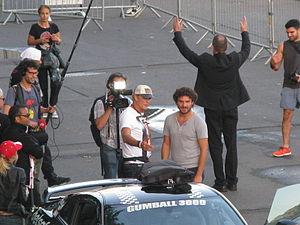
L'acteur David Hasselhoff et le présentateur Maxime Musqua lors du Gumball 3000 à Paris.
Le Gumball 3000 est un rallye automobile annuel international inspiré du Cannonball, de 3 000 miles de distance moyenne lui donnant son nom, qui se déroule généralement sur le réseau routier à travers l'Europe, les États-Unis et l'Asie. Il s'agit d'un rallye de régularité sans chronométrage, ni de prix pour le premier arrivé sur les points de contrôles. Cependant il arrive que certains participants dépassent très largement les limitations de vitesse et se voient verbalisés ou confisquer leur véhicule par les polices des pays traversés.